Glorantha: Genertela, Crucible of the Hero Wars

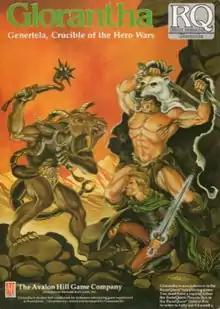
Box cover illustration by Steve Purcell.

Glorantha: Genertela, Crucible of the Hero Wars is a supplement created by Chaosium and published under license by Avalon Hill in 1988 for the fantasy role-playing game "RuneQuest".